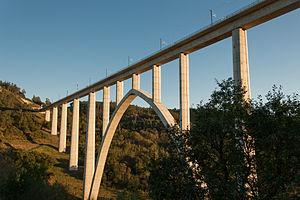
Cet article a pour objet de présenter une liste de ponts remarquables d'Espagne, tant par leurs caractéristiques dimensionnelles, que par leur intérêt architectural ou historique.